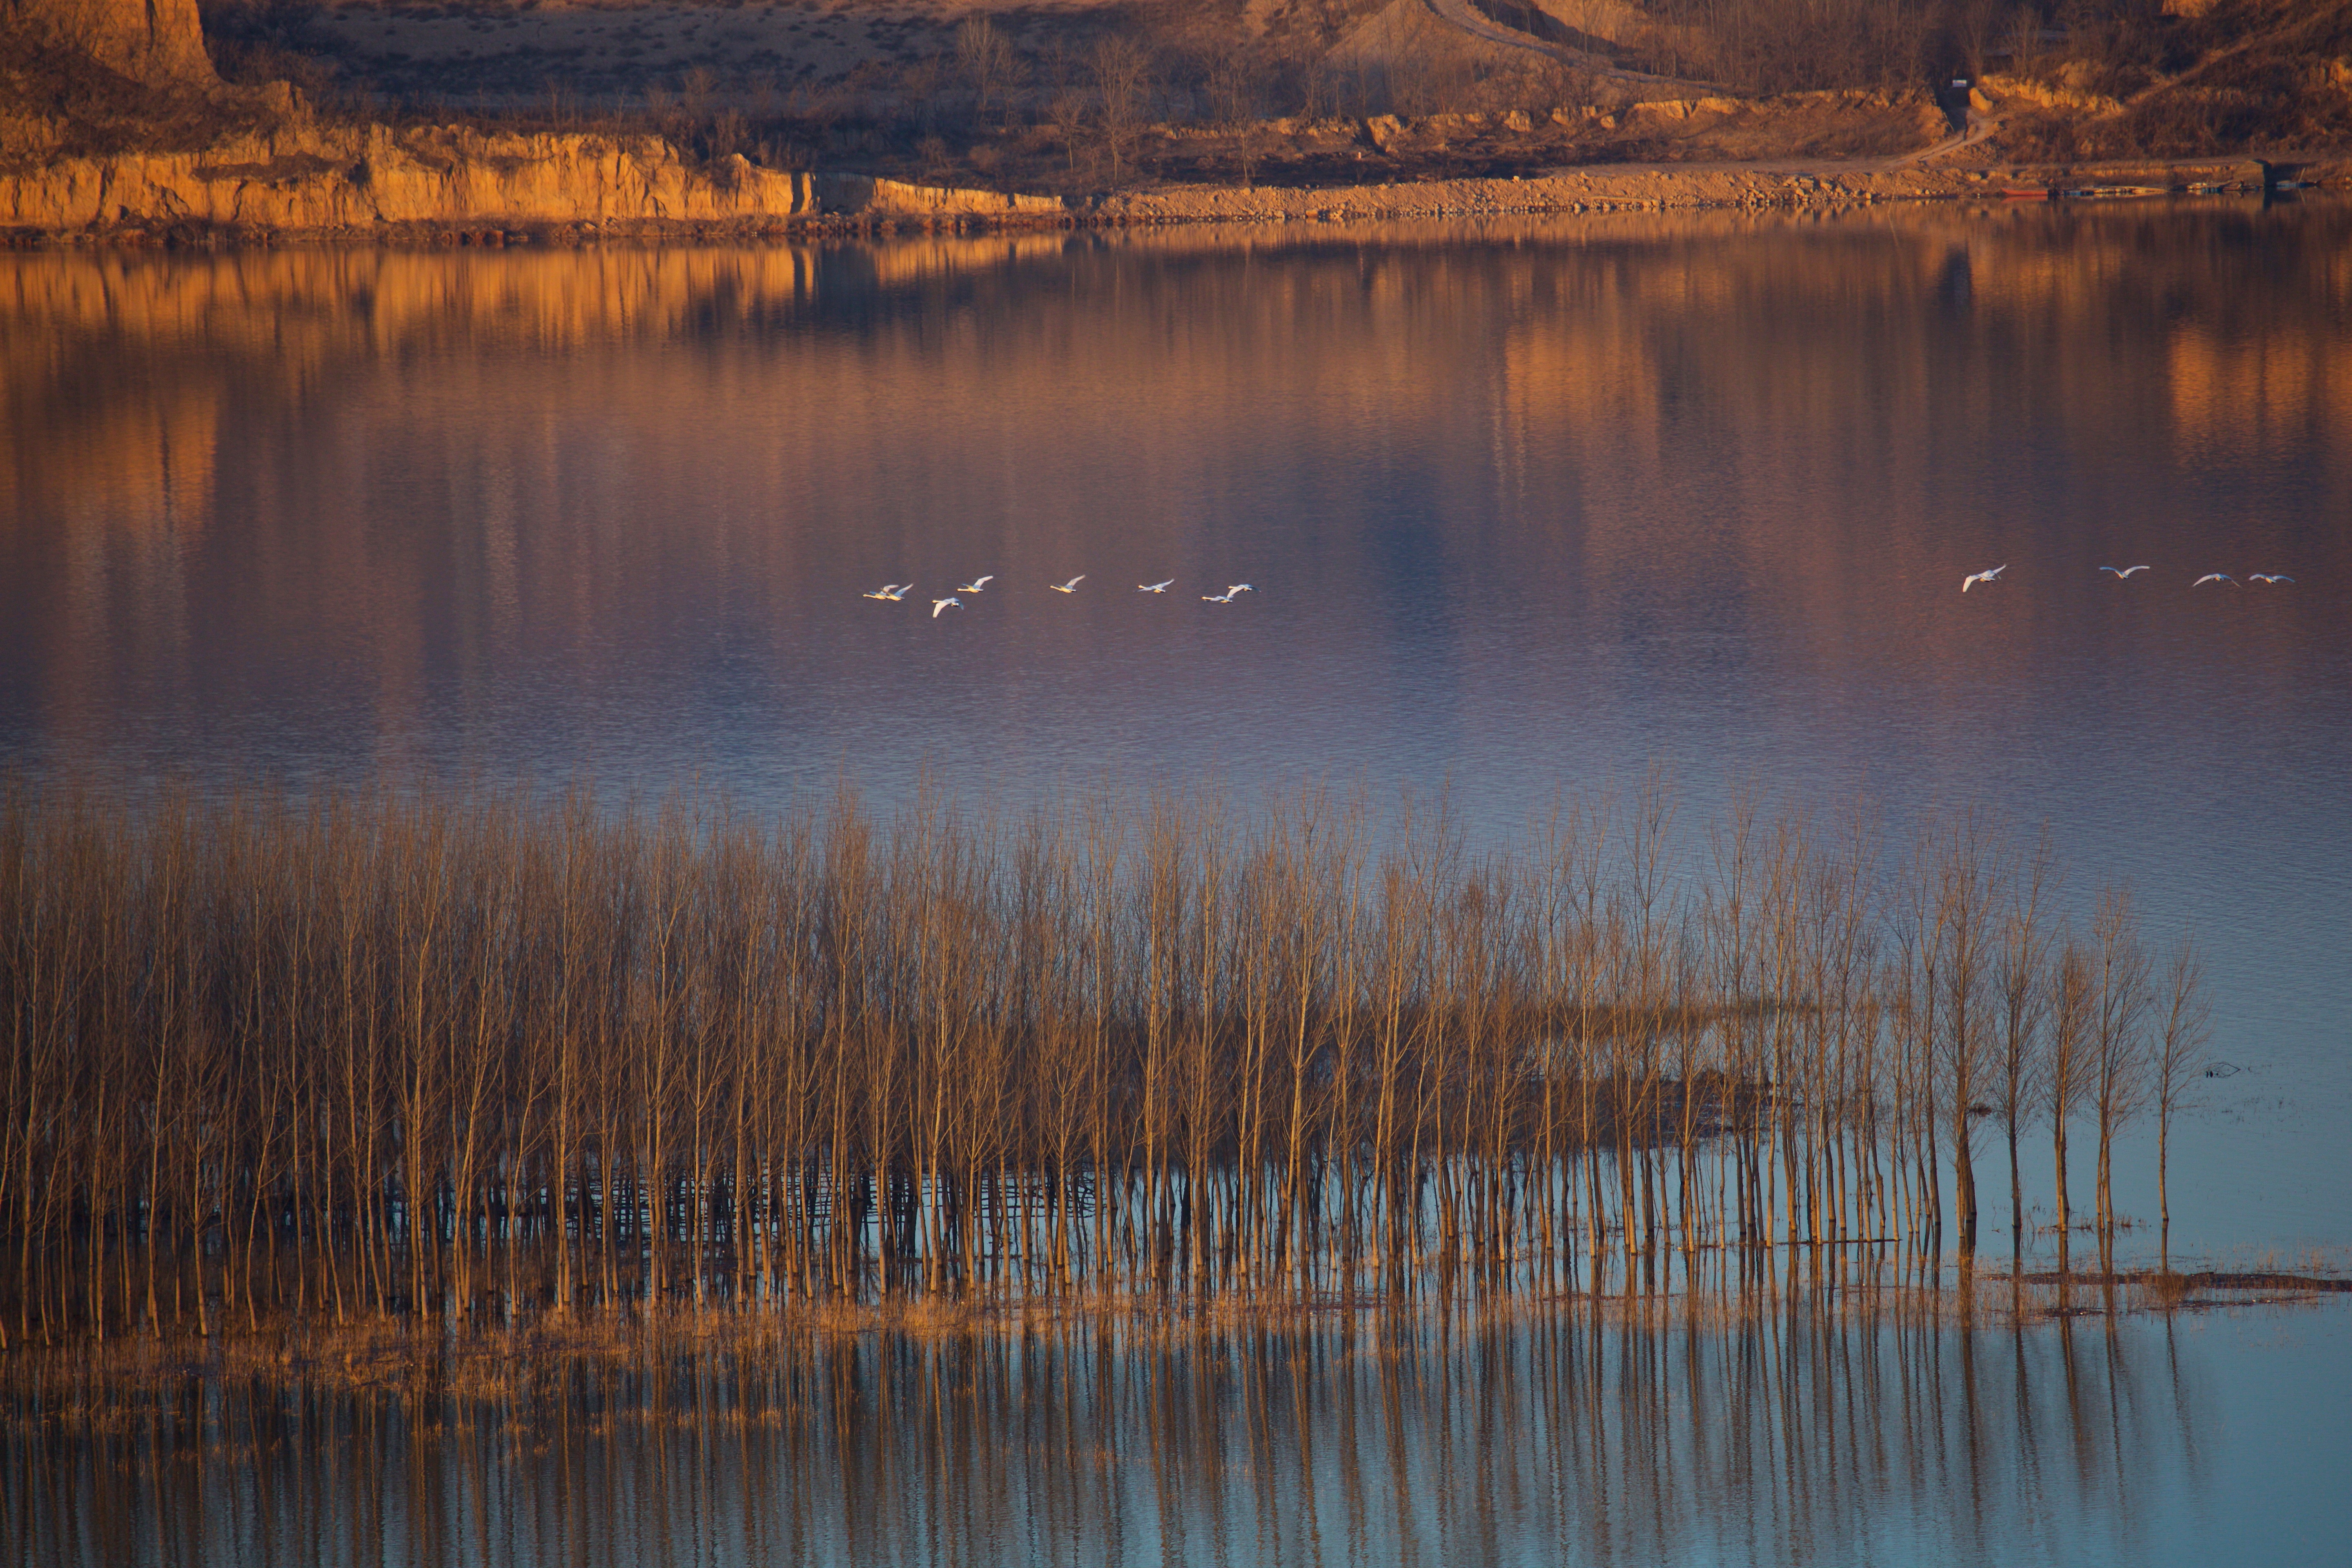
landscape, tree, water, nature, marsh, swamp, wilderness, group, sunrise, sunset, morning, lake, dawn, river, dusk, evening, twilight, reflection, flight, autumn, body of water, birds, swan, swans, wetland, beauty, habitat, china, loch, properties, yellow river, natural environment, atmospheric phenomenon